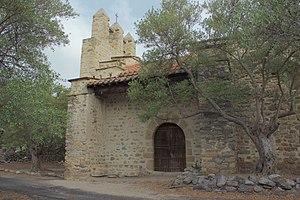
Face sue de l'église Saint-Sauveur de Casesnoves, Ille-sur-Têt
Ille-sur-Têt est une commune française située dans le département des Pyrénées-Orientales, en région Occitanie.
L'église Saint-Sauveur de Casesnoves est une ancienne église romane située à Ille-sur-Têt, dans le département français des Pyrénées-Orientales en région Occitanie.